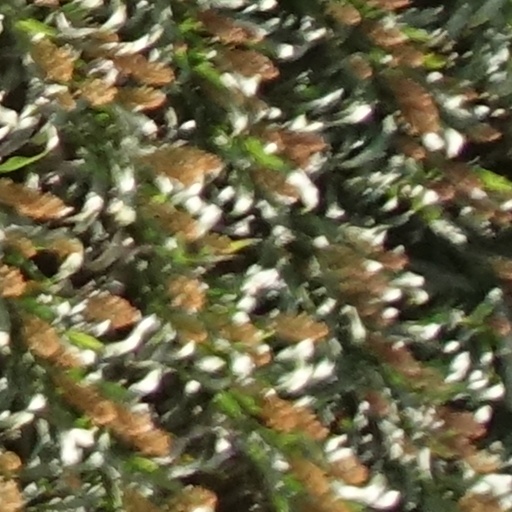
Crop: sorghum